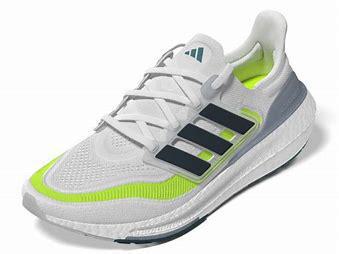
Brand: Adidas
Model: Ultraboost Light Lauf